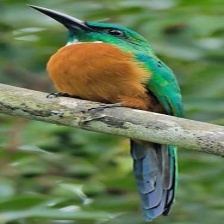
Species: GREAT JACAMAR
Scientific name: JACAMEROPS AUREUS